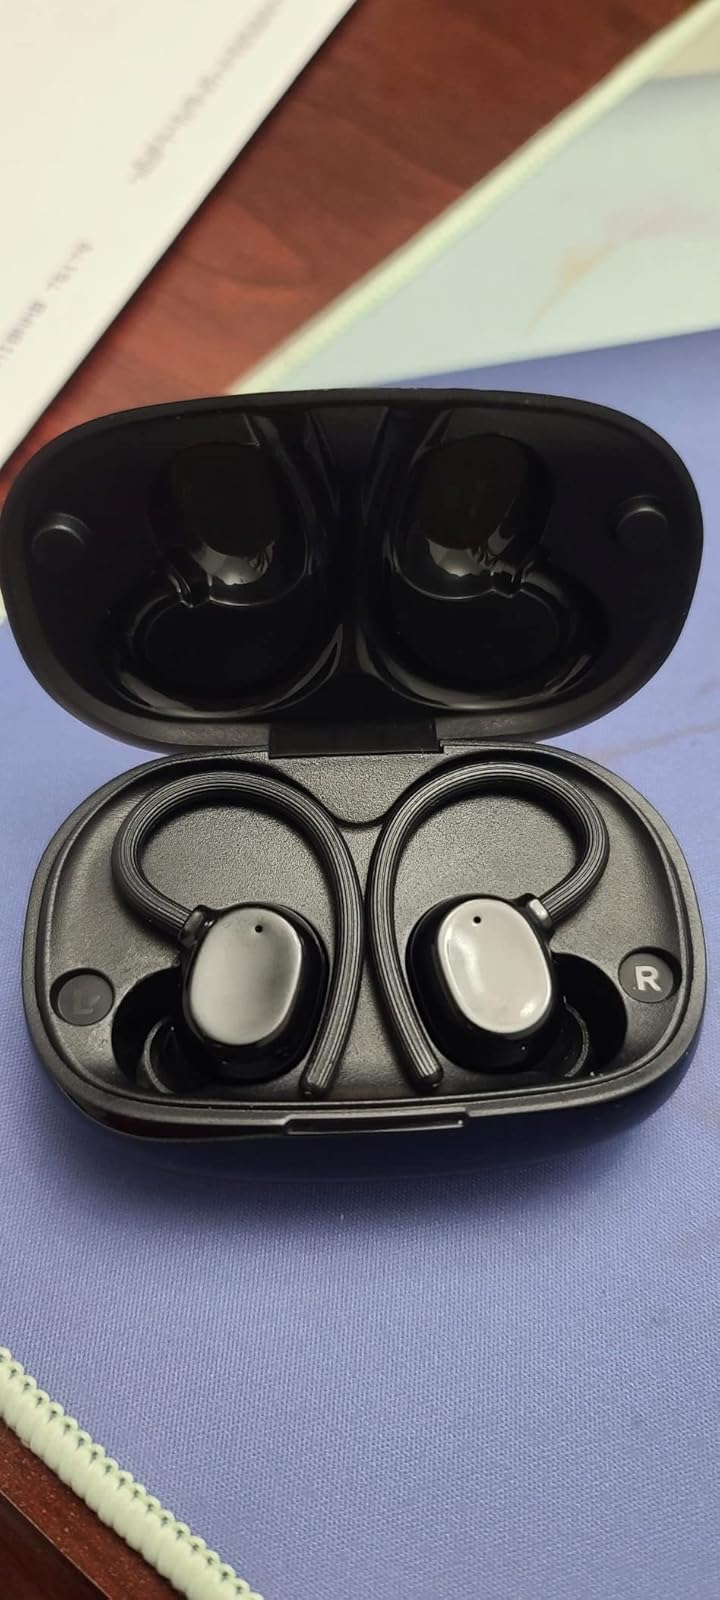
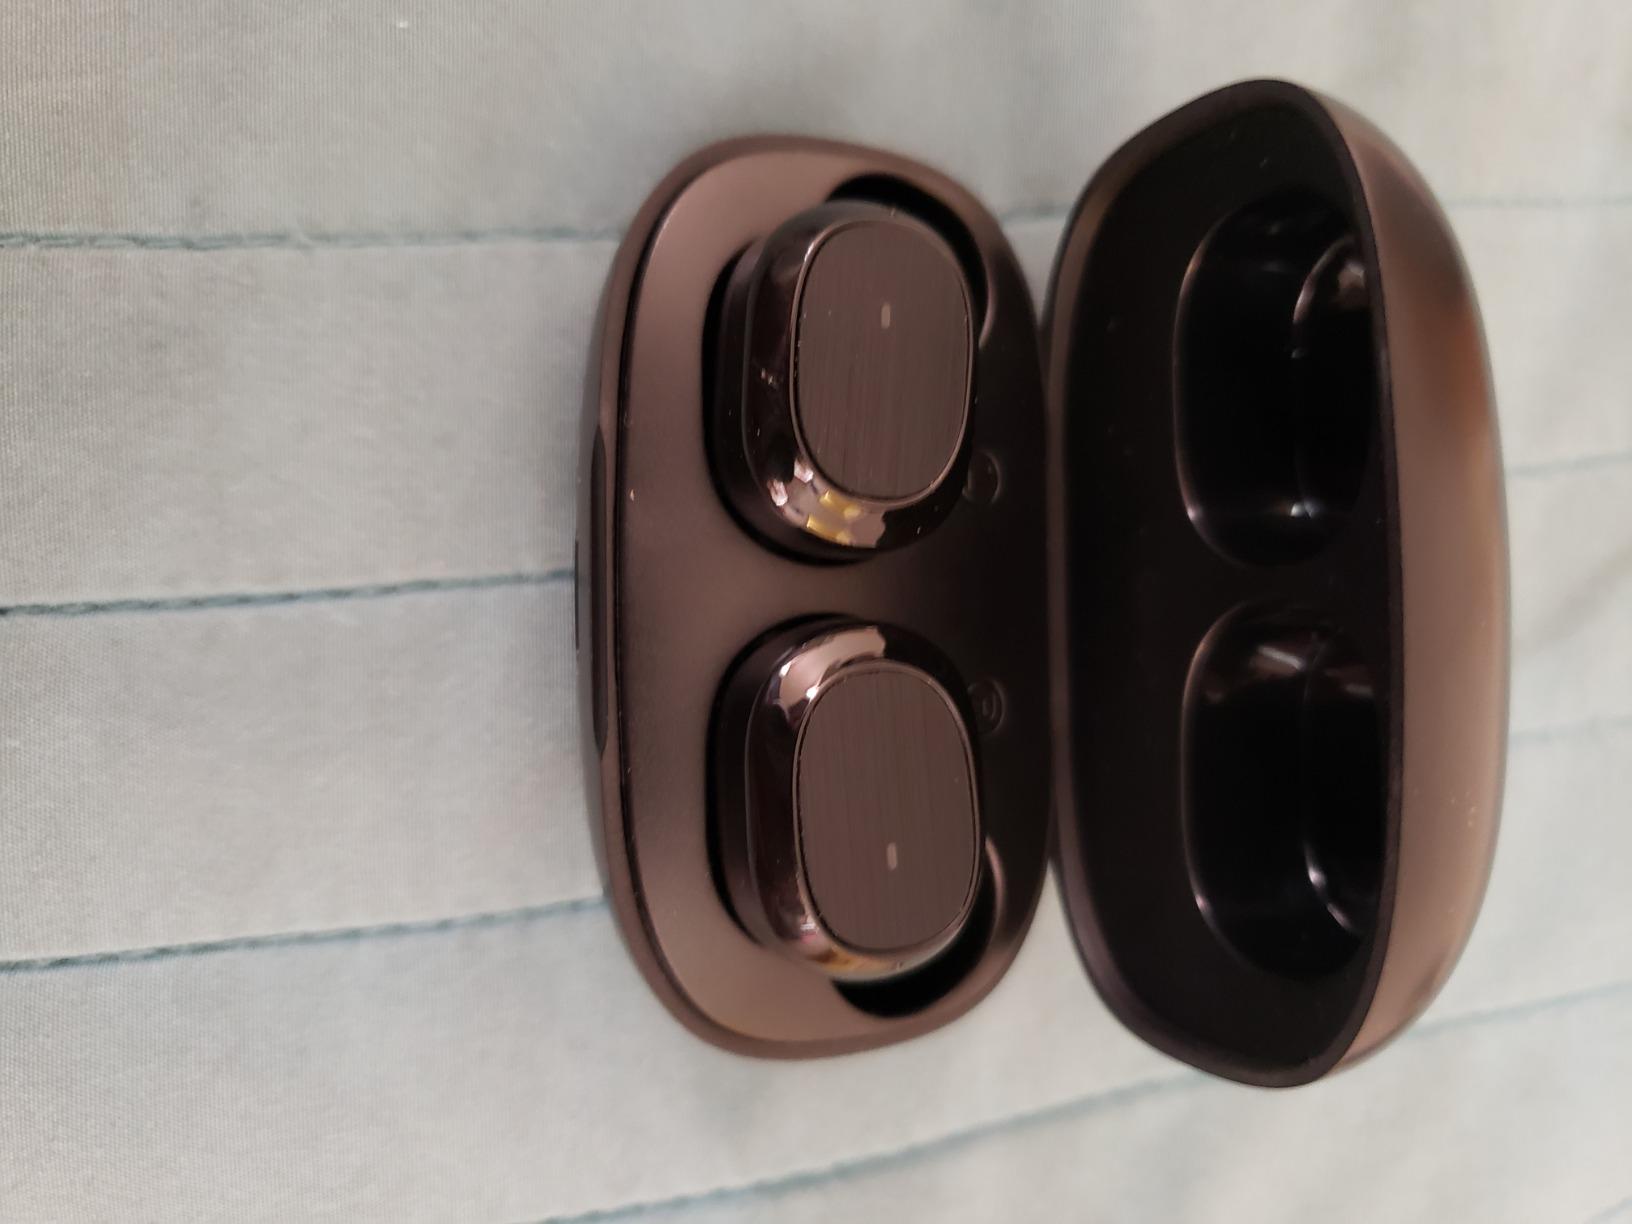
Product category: earbuds
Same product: no